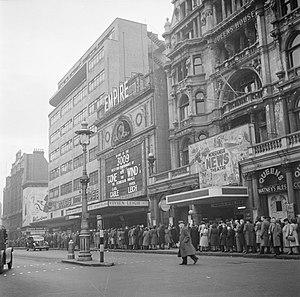
Autant en emporte le vent est un film américain de Victor Fleming réalisé en 1939, adapté du roman du même nom de Margaret Mitchell paru en 1936. Il sort en salles en 1939 aux États-Unis, et au cours des deux décennies suivantes dans le reste du monde, sa sortie en Europe ayant été retardée par la Seconde Guerre mondiale.